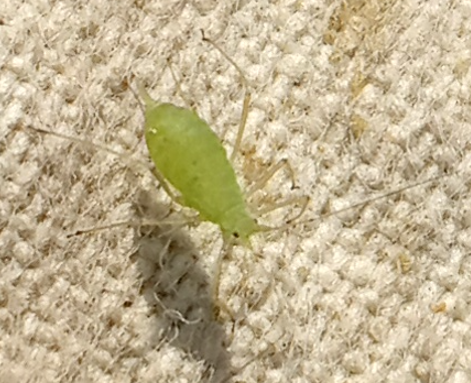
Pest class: pea_aphid